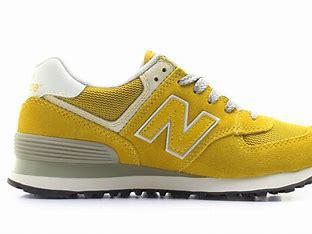
Brand: New
Model: Balance ML574